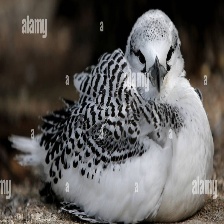
Species: RED BILLED TROPICBIRD
Scientific name: PHAETHON AETHEREU